Save Me (South Korean TV series)

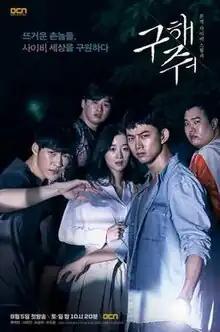
Promotional poster

Save Me is a 2017 South Korean television series starring Ok Taec-yeon, Seo Yea-ji, Jo Sung-ha, and Woo Do-hwan. Serving as the first television series from Signal producer Lee Jae-moon's company Hidden Sequence, it aired on OCN from August 5 to September 24, 2017 for 16 episodes. This drama series is based on the popular Daum webcomic "Out of the World" by Jo Geum-san.